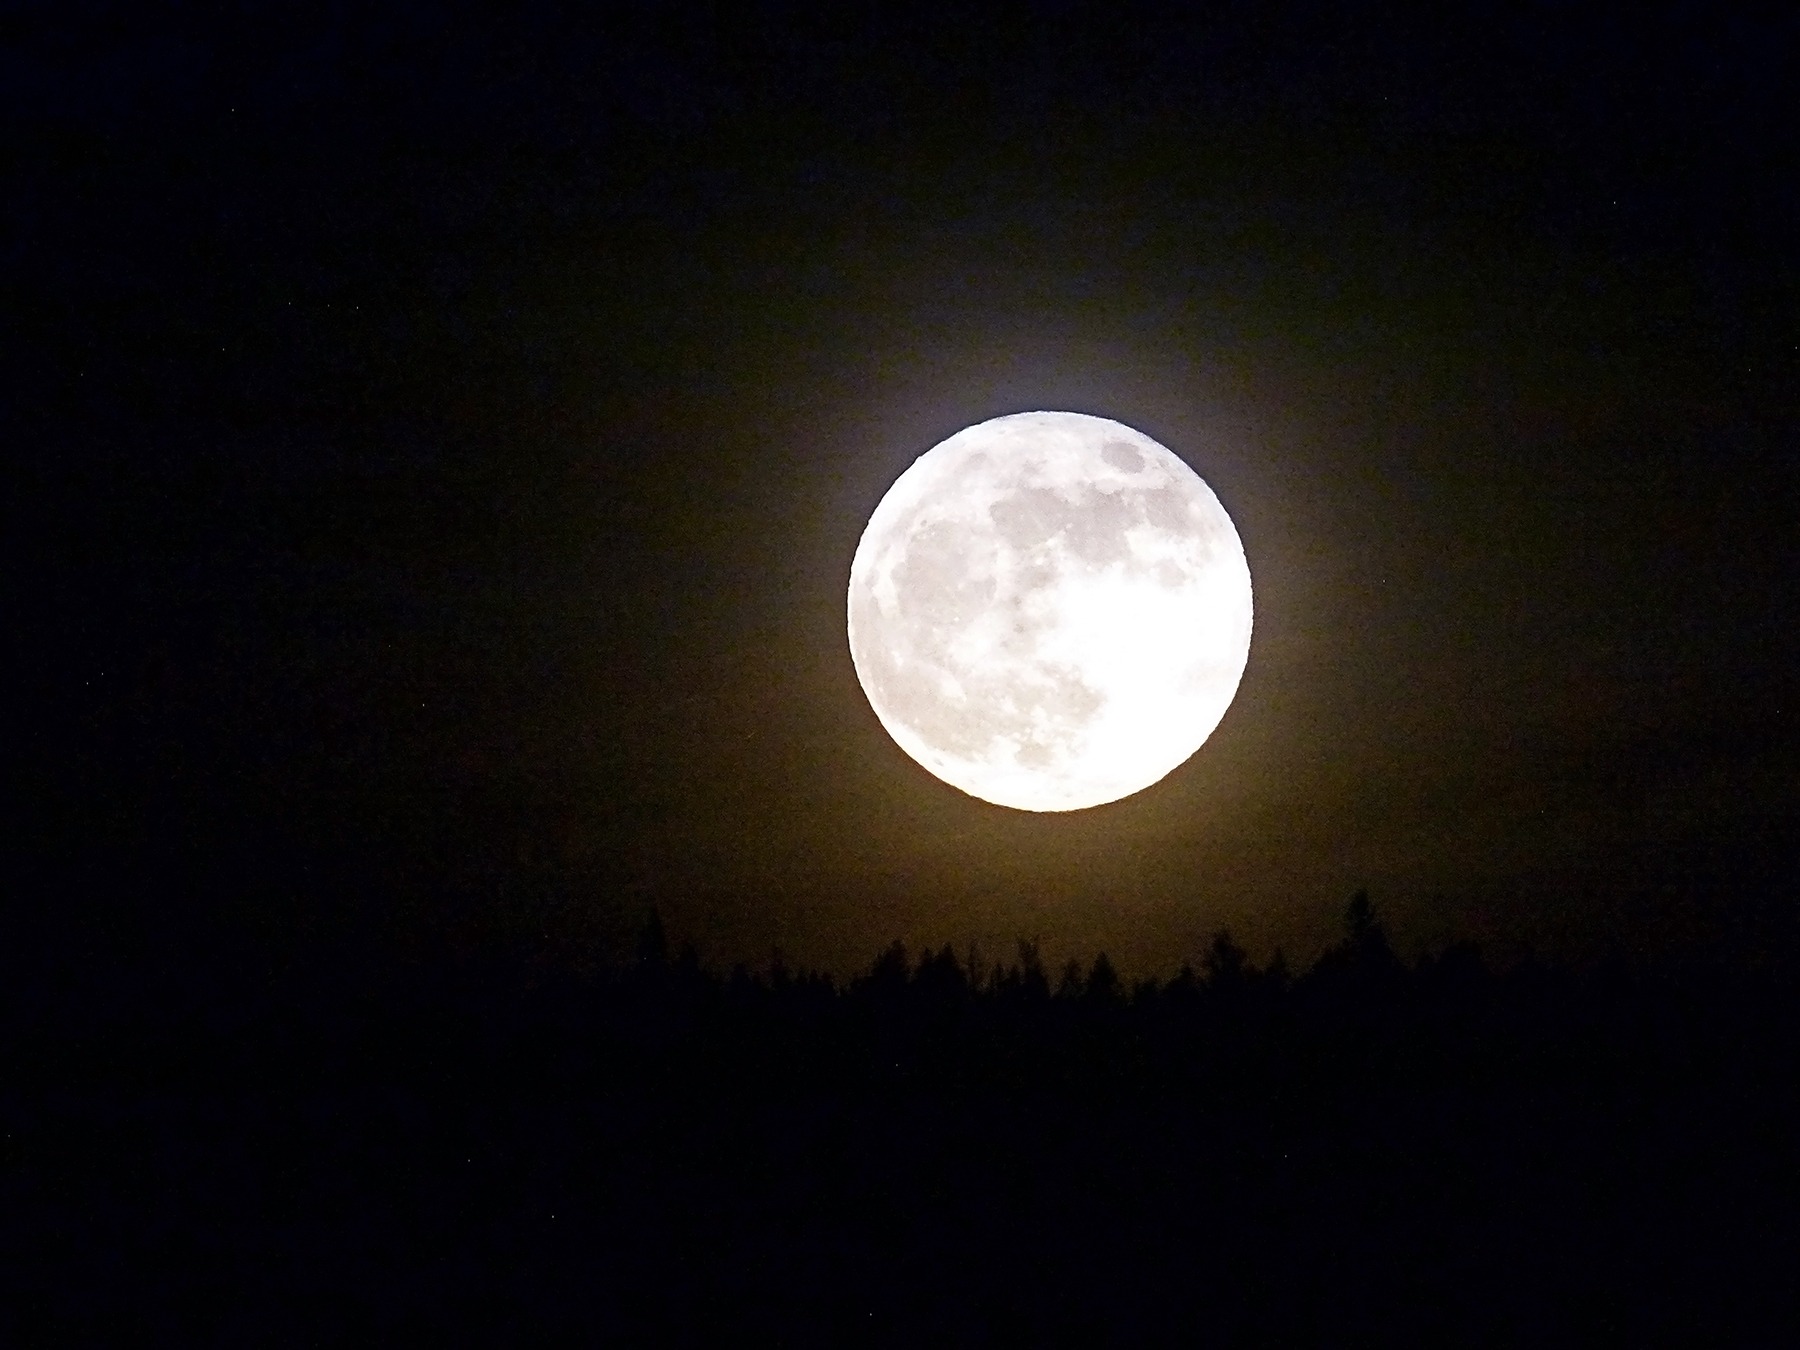
sky, night, round, atmosphere, darkness, night sky, moon, full moon, moonlight, circle, satellite, full, astronomy, sphere, midnight, crescent, celestial, astronomical object, celestial event